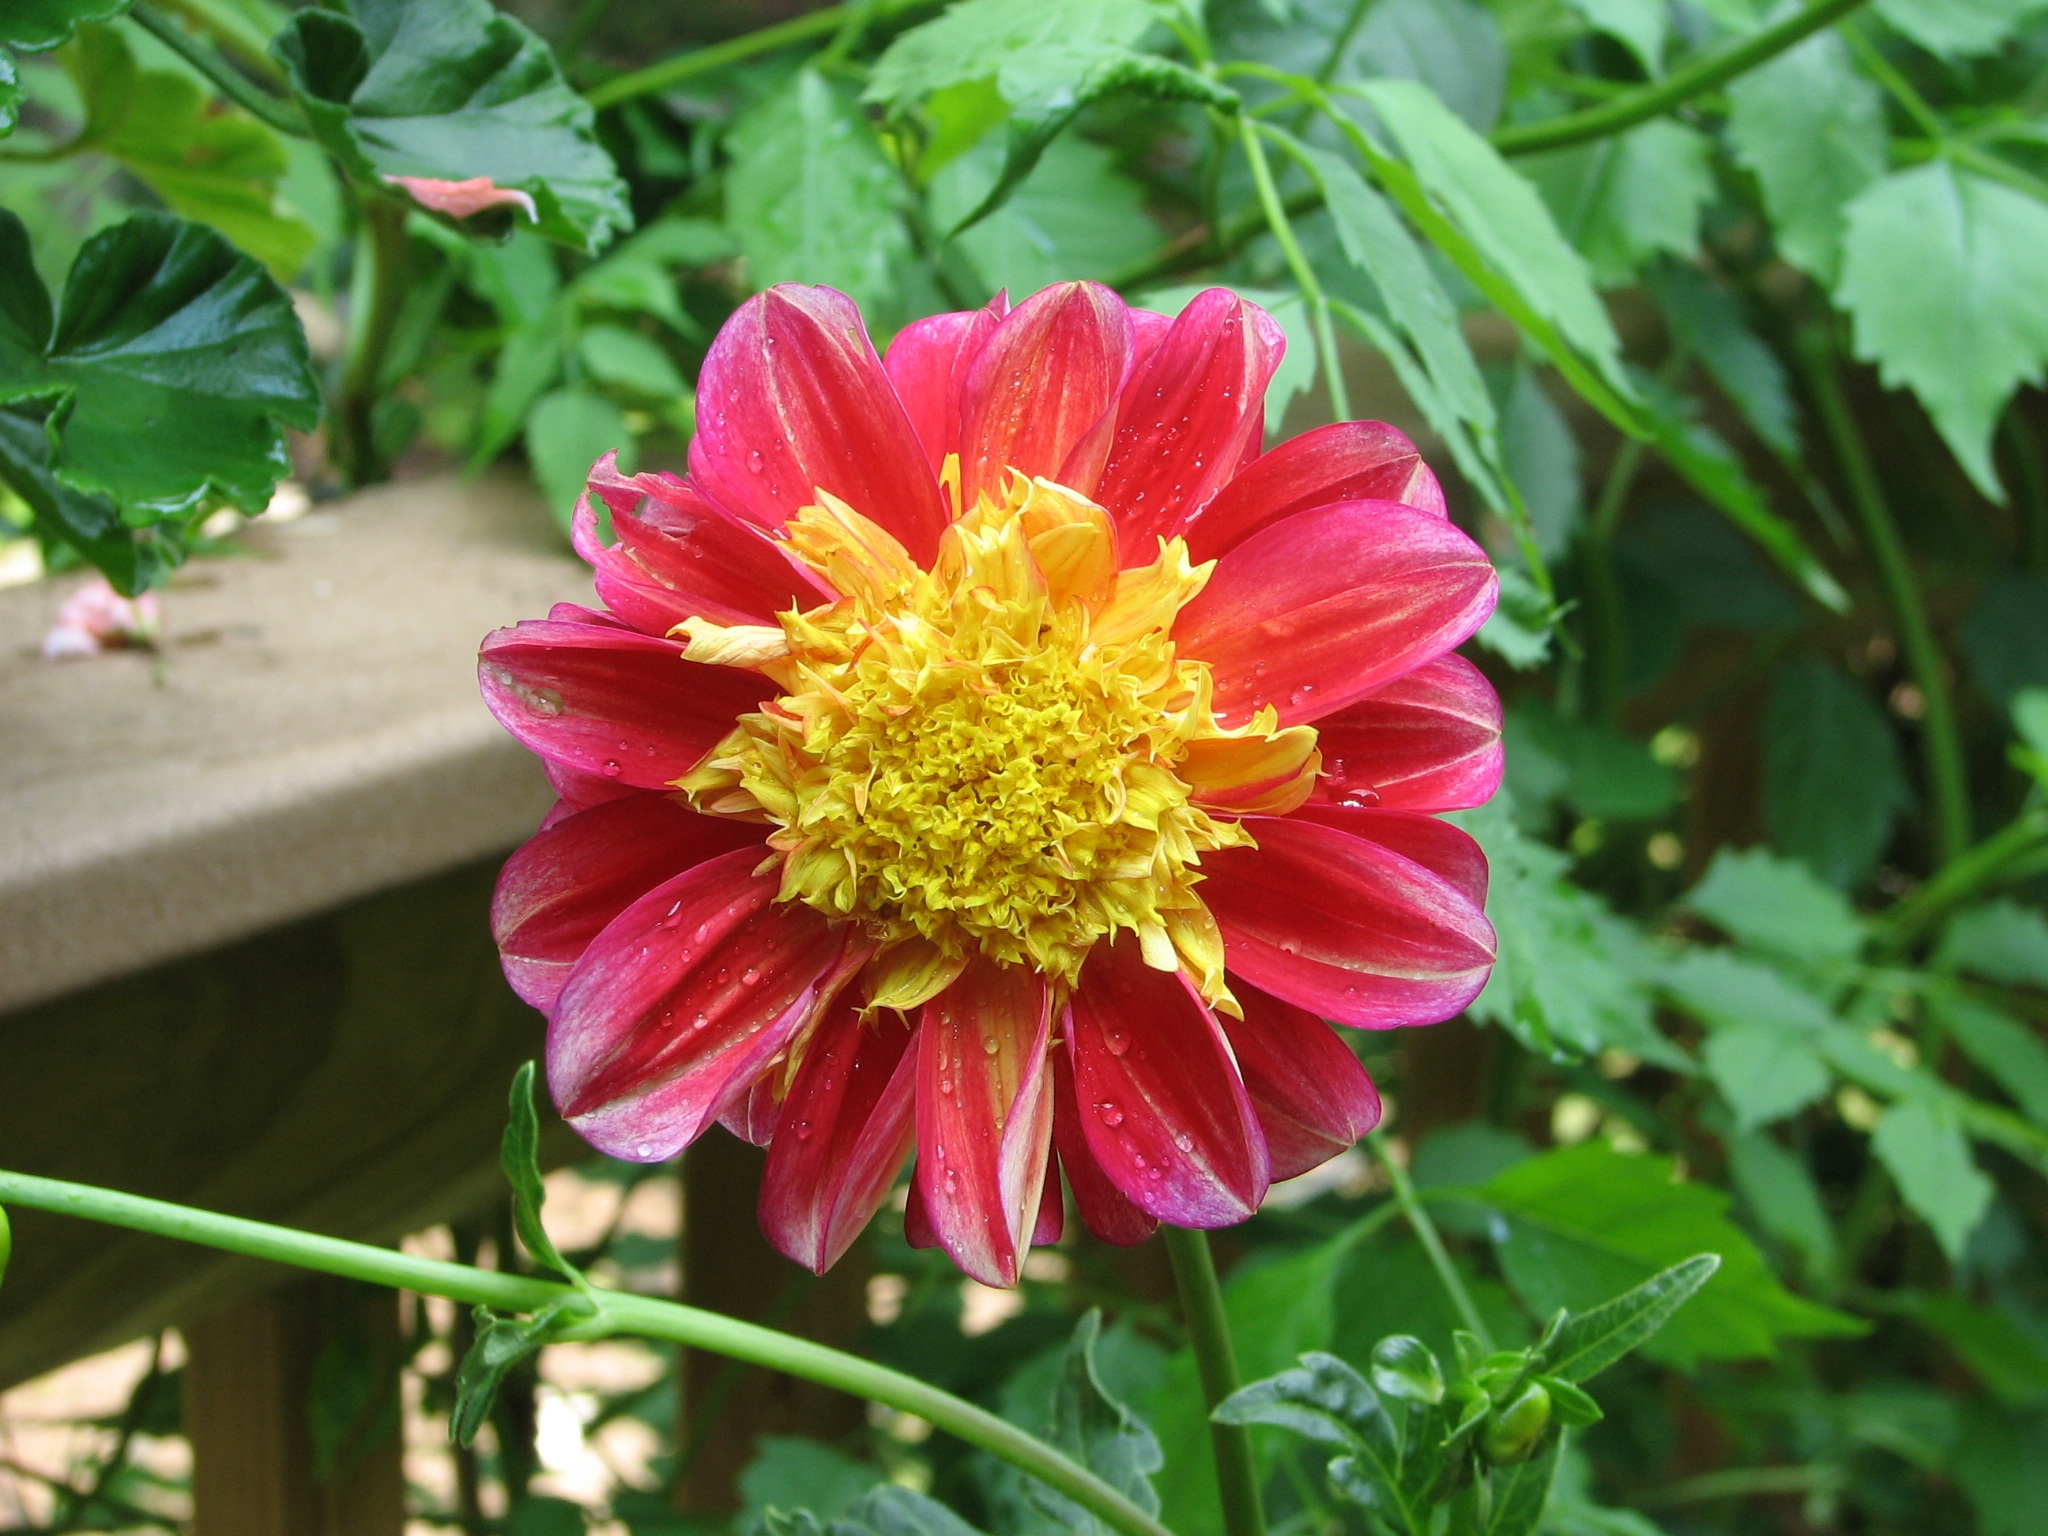
blossom, plant, flower, petal, summer, botany, blooming, yellow, pink, flora, dahlia, petals, annual, flowering plant, daisy family, annual plant, land plant, garden cosmos